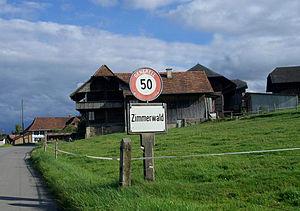
Wald est une commune suisse du canton de Berne, située dans l'arrondissement administratif de Berne-Mittelland.
Zimmerwald est une localité et une ancienne commune suisse du canton de Berne.